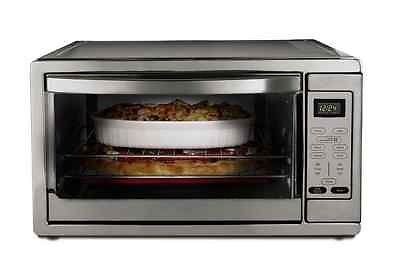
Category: toaster